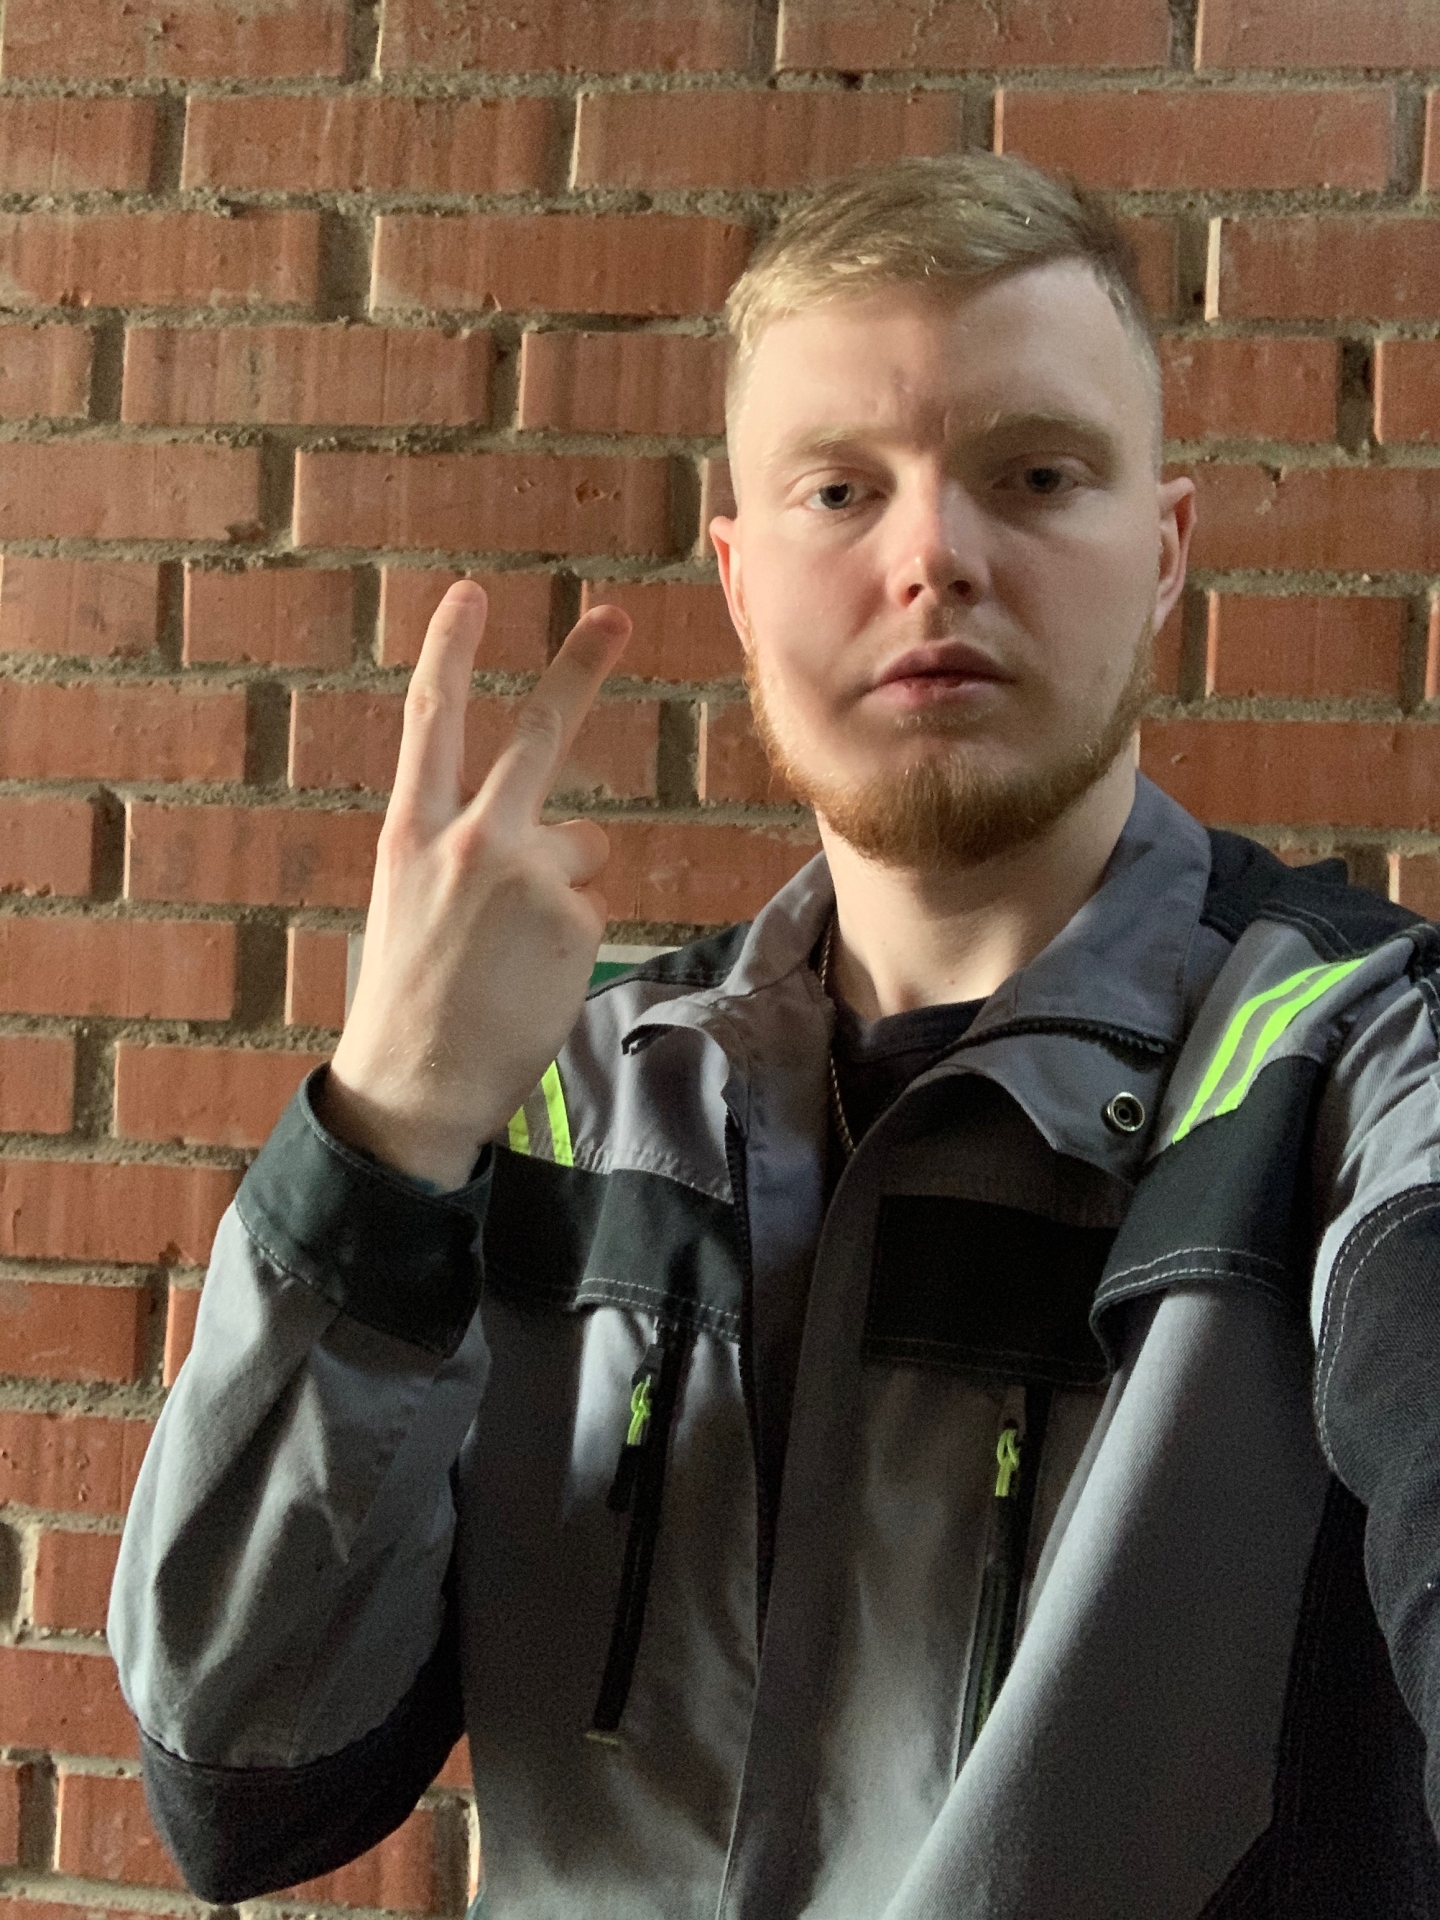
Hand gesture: peace_inverted